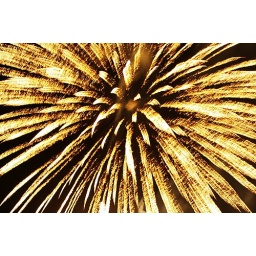
flower in the sky